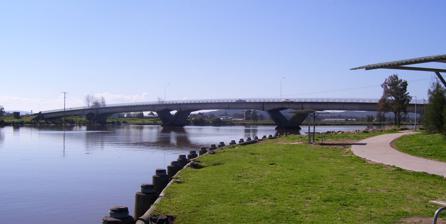
Building: Fitzgerald Bridge, Raymond Terrace
Country: Australia
Year built: 1965
Bridge Fitzgerald Bridge Coordinates 32°45′13″S 151°44′41″E / 32.75369°S 151.74472°E / -32.75369; 151.74472 Carries Seaham Road Crosses Williams River Begins Raymond Terrace Ends Nelsons Plains Named for Ray Fitzgerald Owner Transport for NSW Characteristics Material Prestressed concrete Total length 263 metres No. of spans 5 No. of lanes 2 History Designer MacDonald, Wagner & Priddle Constructed by John Holland Opened 16 October 1965 Replaces Ferry service Location The Fitzgerald Bridge is a prestressed concrete bridge that carries Seaham Road across the Williams River from Raymond Terrace to Nelsons Plains in New South Wales , Australia. History In 1962, the Department of Main Roads commissioned MacDonald, Wagner & Priddle to design a bridge to replace a ferry service that operated from Raymond Terrace to Nelsons Plains , 40 metres upstream. Built by John Holland and named after former Member for Gloucester Ray Fitzgerald , it opened on 16 October 1965. References